John R. Casani

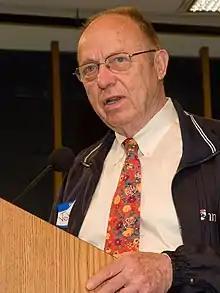
Casani in 2009

John Richard Casani (September 17, 1932 – June 19, 2025) was an American engineer. He worked for the Jet Propulsion Laboratory on NASA projects, where he managed the Voyager, Galileo, Cassini and Prometheus projects.